Douglas A. Munro Coast Guard Headquarters Building

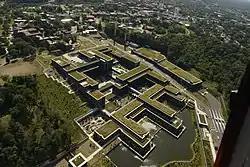
Building in 2015

The Douglas A. Munro Coast Guard Headquarters Building is the current headquarters of the United States Coast Guard and is located in Washington, D.C., on the west campus of the historic St. Elizabeths Hospital. The building is named in honor of Douglas Albert Munro and was completed in 2013.